Yeovil–Taunton line

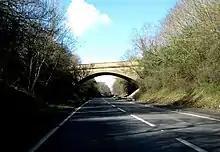
The A3088 road to the Cartgate roundabout, near Yeovil, which was built along the former railway in the late 1980s

Somerset County Council acquired the trackbed of part of the former route after closure. They constructed what became the A3088 road from Yeovil (just west of Westland Helicopters) to the junction with the A303 road at Stoke-sub-Hamdon. Some of the old railway bridges over the road remain.